Mokha

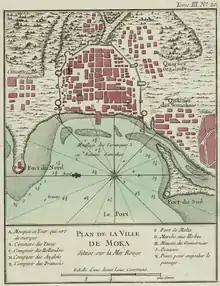
18th-century French plan of Mocha, Yemen. The Somali, Jewish, and European quarters are located outside the citadel.

The Somalis of Berbera also had a navigation act where they excluded Arab vessels and brought the goods and produce of the interior in their own ships to Mocha and other Arabian ports: